Herbert Kilpin

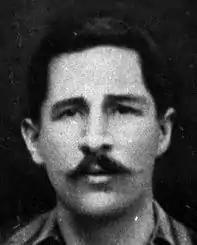

Herbert Kilpin (24 January 1870 – 22 October 1916) was an English football player and manager, best known as the main founding father of AC Milan. After playing as an amateur in his native city of Nottingham, in the early 1890s he moved to Italy to work in the textile industry and he became one of the pioneers of football in the country, first as a player for Internazionale Torino and then as player, manager, and charter member of Milan.